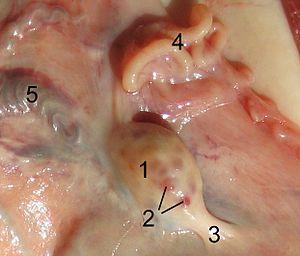
La veine ovarique transporte le sang désoxygéné des ovaires à la veine cave inférieure ou un de ses tributaires. C'est l'équivalent féminin des veines testiculaires et la contrepartie de l'artère ovarique.